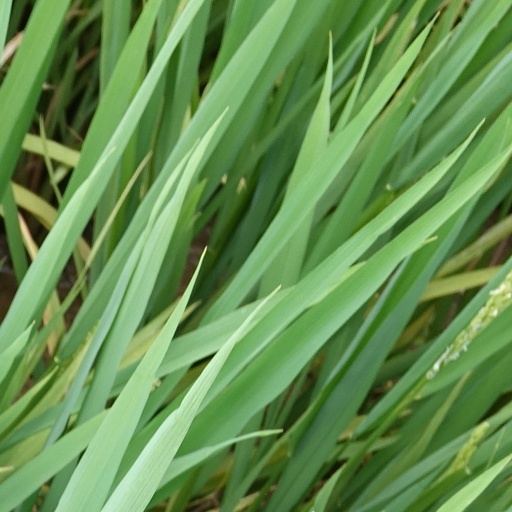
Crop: rice